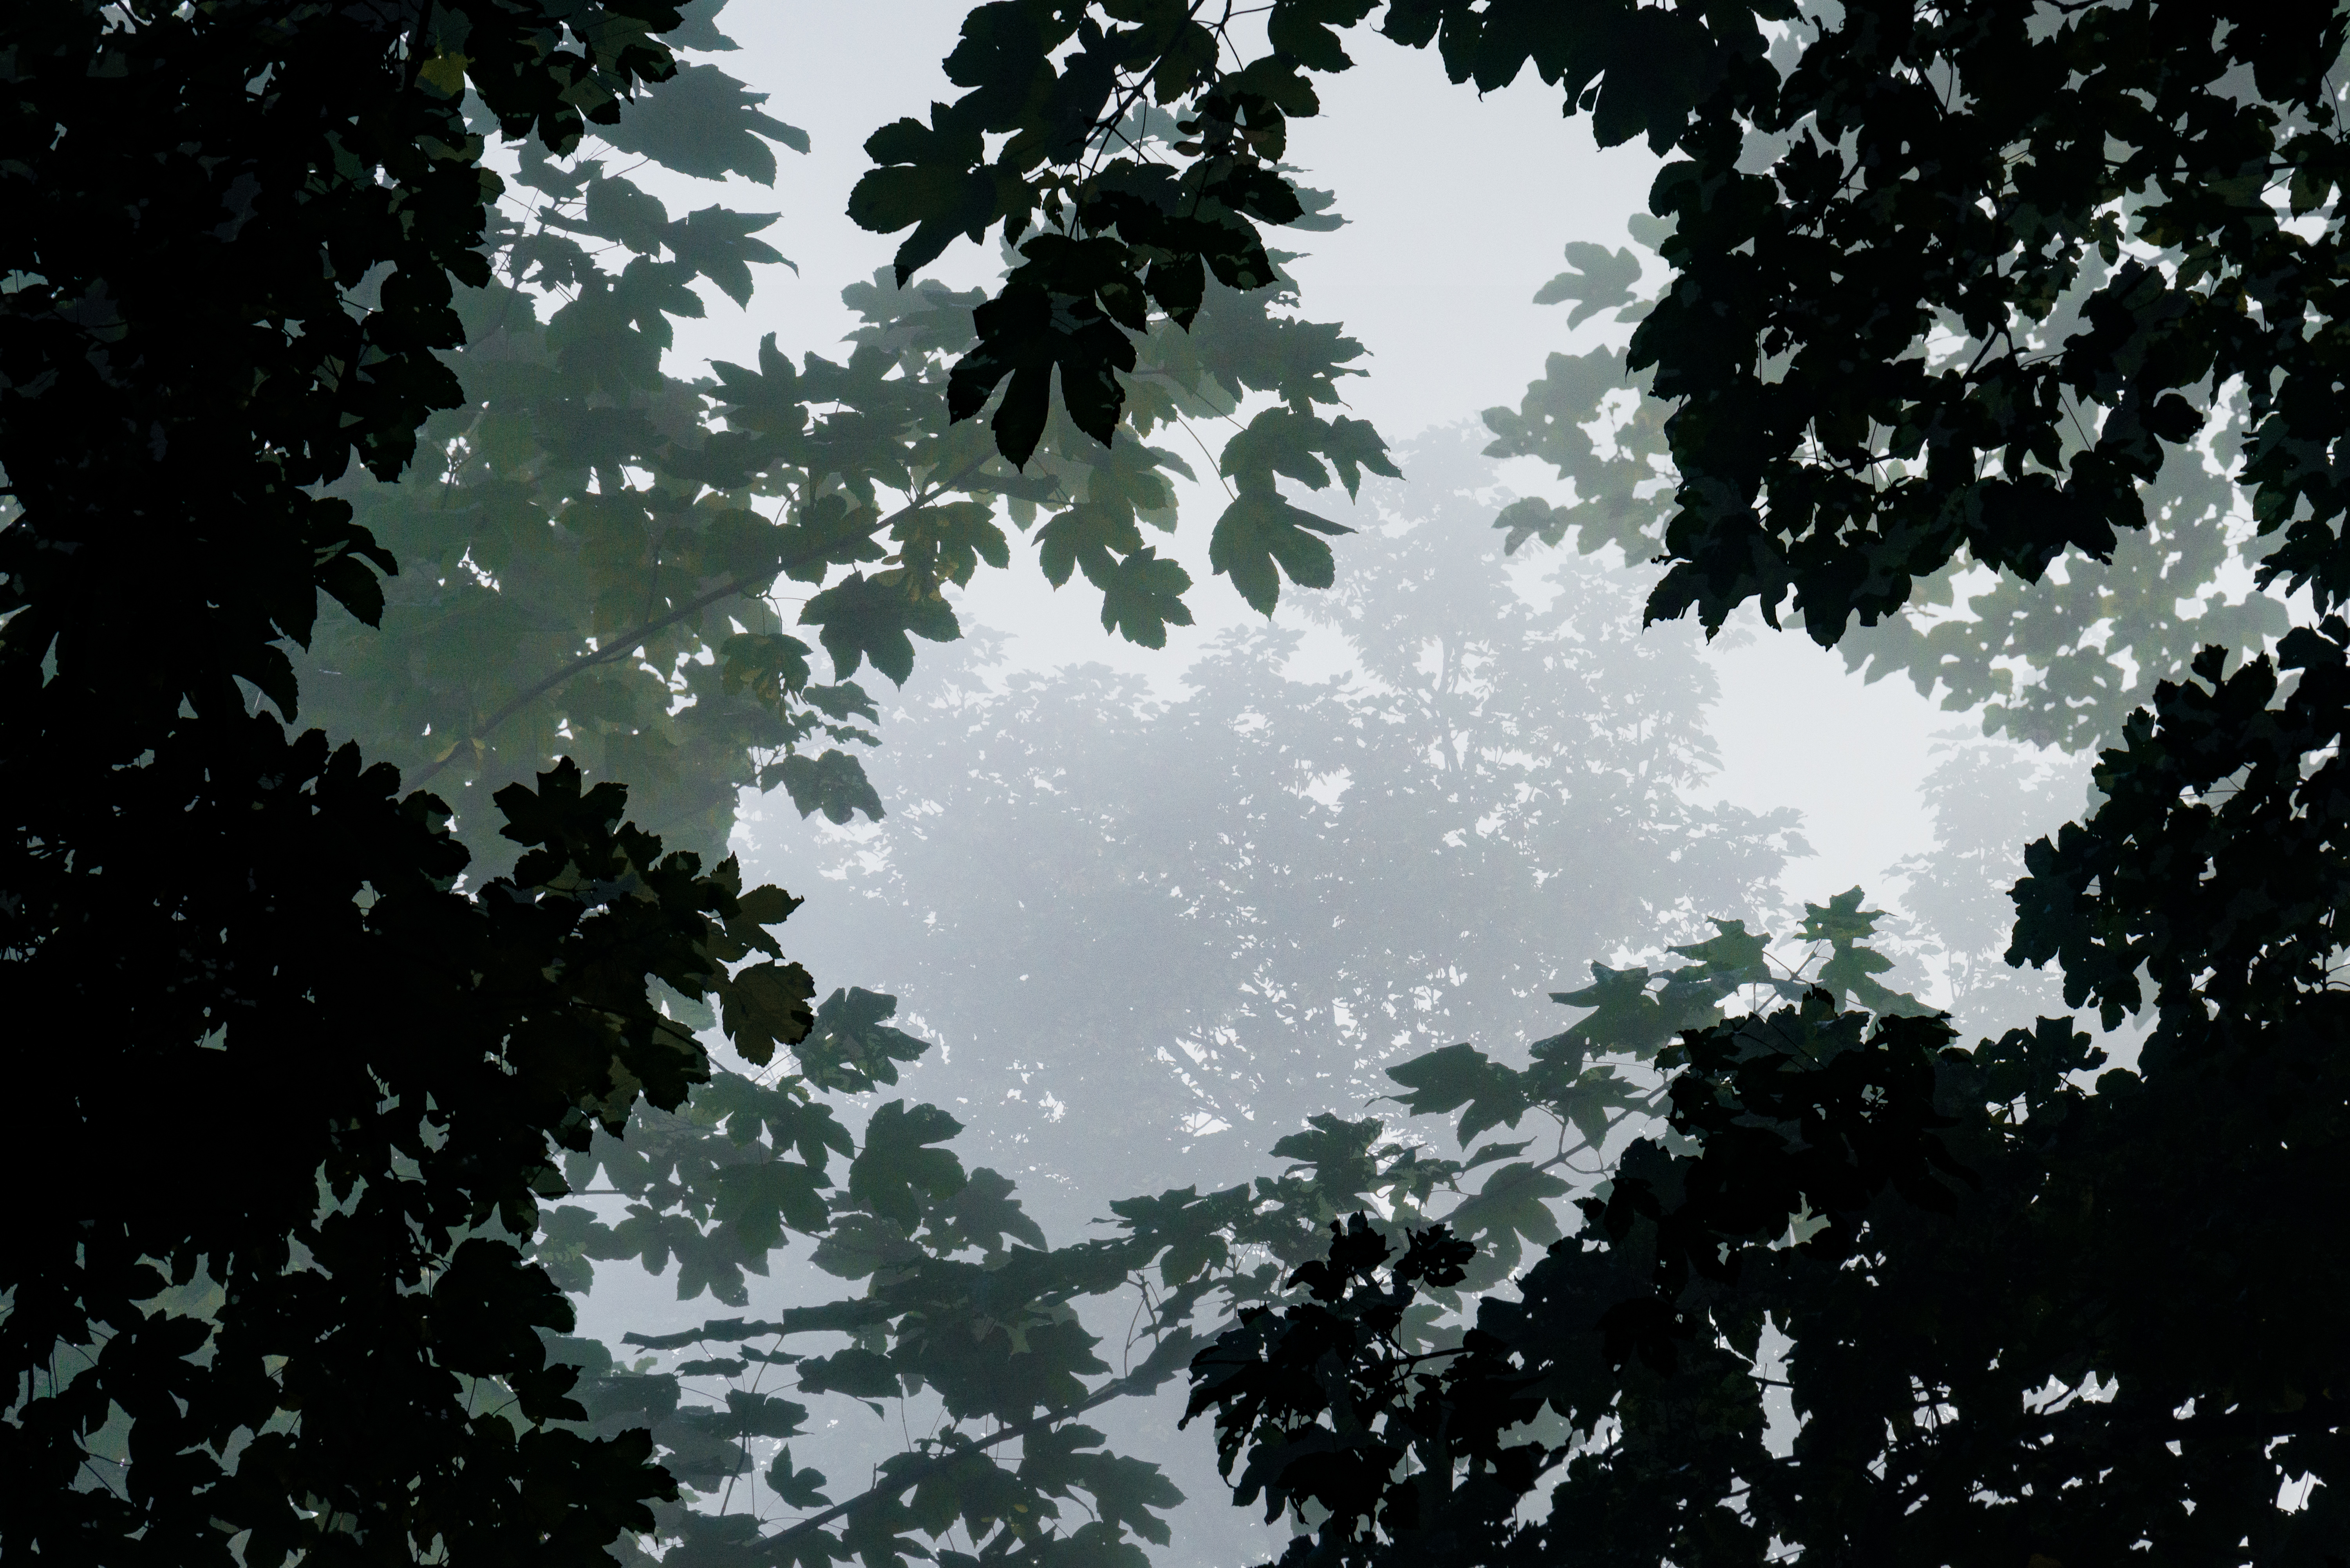
tree, nature, forest, outdoor, branch, light, black and white, plant, sky, fog, mist, sunlight, morning, leaf, shade, foliage, haze, gray, darkness, black, monochrome, trees, leaves, habitat, monochrome photography, atmospheric phenomenon, woody plant